Bit mouthpiece

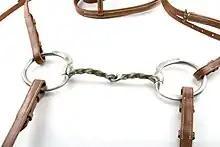
The slow twist is thicker than the twisted wire bits

What it is: A mouthpiece (usually single-jointed) with a slight twist in the cannons. Thicker and with fewer twists than a wire bit, has fewer edges than a corkscrew.